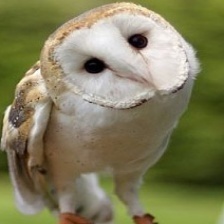
Species: BARN OWL
Scientific name: TYTO ALBA
ImageNet parent category: great_grey_owl